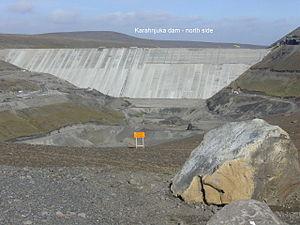
Le secteur de l'hydroélectricité en Islande occupe une place majeure : sa part dans la production d'électricité était de 72,6 % en 2016.
La centrale hydroélectrique de Kárahnjúka et le barrage de Kárahnjúka, en islandais Kárahnjúkavirkjun et Kárahnjúkastíflan, est un complexe hydroélectrique d'une puissance de 690 MW et qui produit 4600 GWh par an. Il est situé à l'est de l'Islande, au nord du glacier Vatnajökull sur les rivières Jökulsá á Brú et Jökulsá í Fljótsdal. Cette centrale a été construite pour alimenter la fonderie d'aluminium Fjardaál, située à Reyðarfjörður, à 75 km à l'est. Ce projet, achevé en 2009, fut très controversé en Islande pour son impact environnemental et pour l'utilisation de travailleurs majoritairement étrangers. C'est la société italienne Impregilo qui a réalisé la totalité de cet ouvrage.